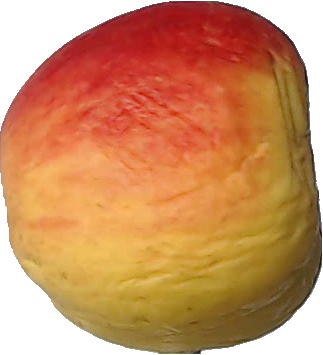
Label: apple_red_yellow_1